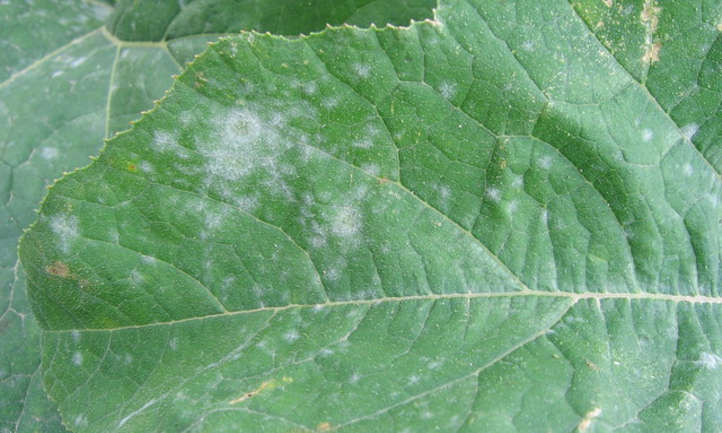
Plant: Squash
Disease: squash powdery mildew